History of chemistry

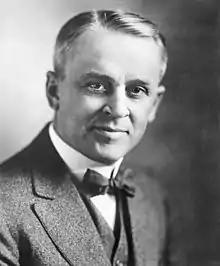
Robert A. Millikan, who is best known for measuring the charge on the electron, won the Nobel Prize in Physics in 1923.

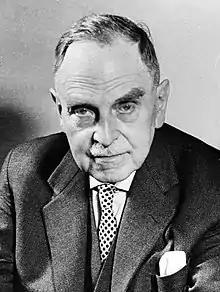
Otto Hahn, father of nuclear fission and nuclear chemistry

In 1903, Mikhail Tsvet invented chromatography, an important analytic technique. In 1904, Hantaro Nagaoka proposed an early nuclear model of the atom, where electrons orbit a dense massive nucleus. In 1905, Fritz Haber and Carl Bosch developed the Haber process for making ammonia, a milestone in industrial chemistry with deep consequences in agriculture. The Haber process, or Haber–Bosch process, combined nitrogen and hydrogen to form ammonia in industrial quantities for the production of fertilizer and munitions. The food production for half the world's current population depends on this method for producing fertilizer. Haber, along with Max Born, proposed the Born–Haber cycle as a method for evaluating the lattice energy of an ionic solid. Haber has also been described as the "father of chemical warfare" for his work developing and deploying chlorine and other poisonous gases during World War I.